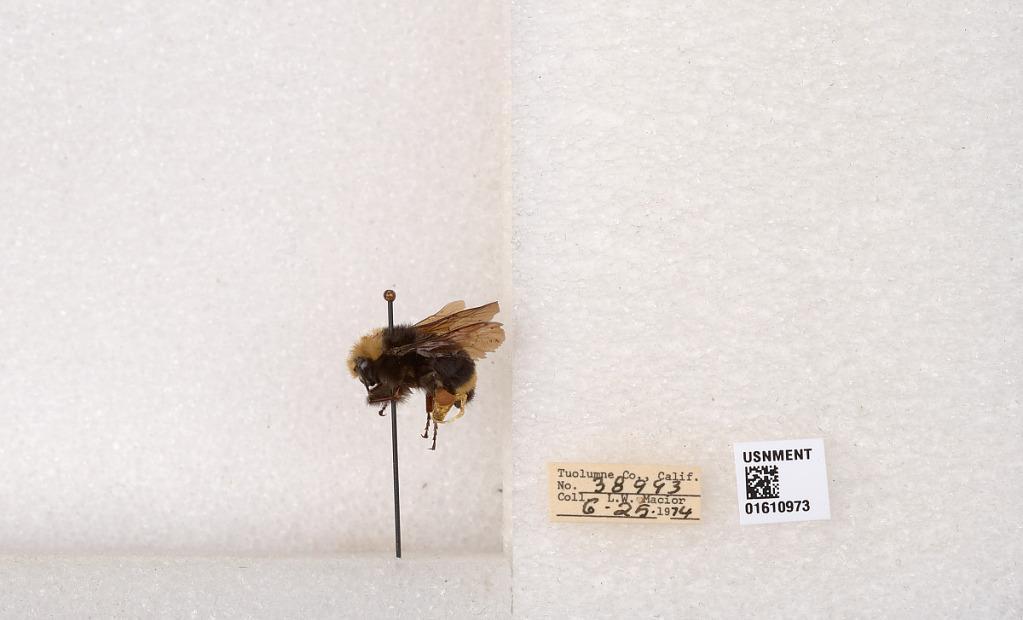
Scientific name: Bombus (Pyrobombus) vosnesenskii Radoszkowski
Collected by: L. Macior
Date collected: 1974-6-25
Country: United States
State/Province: California
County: Tuolumne
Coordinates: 37.9712, -120.228